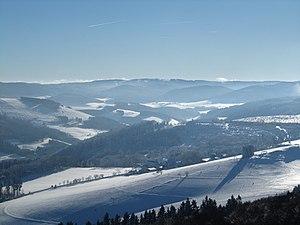
Avec une altitude de 842 m, le Kahler Asten est le sommet le plus populaire de la région de moyenne montagne du Sauerland en Rhénanie-du-Nord-Westphalie.